Korean Air Flight 801

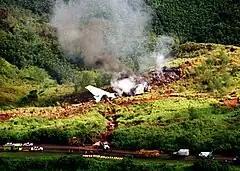
Overview of the aircraft wreckage

Korean Air Flight 801 (KE801, KAL801) was a scheduled international passenger flight operated by Korean Air, from Gimpo International Airport, Seoul to Antonio B. Won Pat International Airport, Guam. On August 6, 1997, the Boeing 747-300 operating the flight crashed on Bijia Peak, south of Nimitz Hill, in Asan-Maina, Guam, while on approach to the destination airport, killing 229 of the 254 people aboard, making it the deadliest aviation accident to occur in American dependent territory, and the fourth-deadliest aviation accident on American soil overall, excluding terrorism.